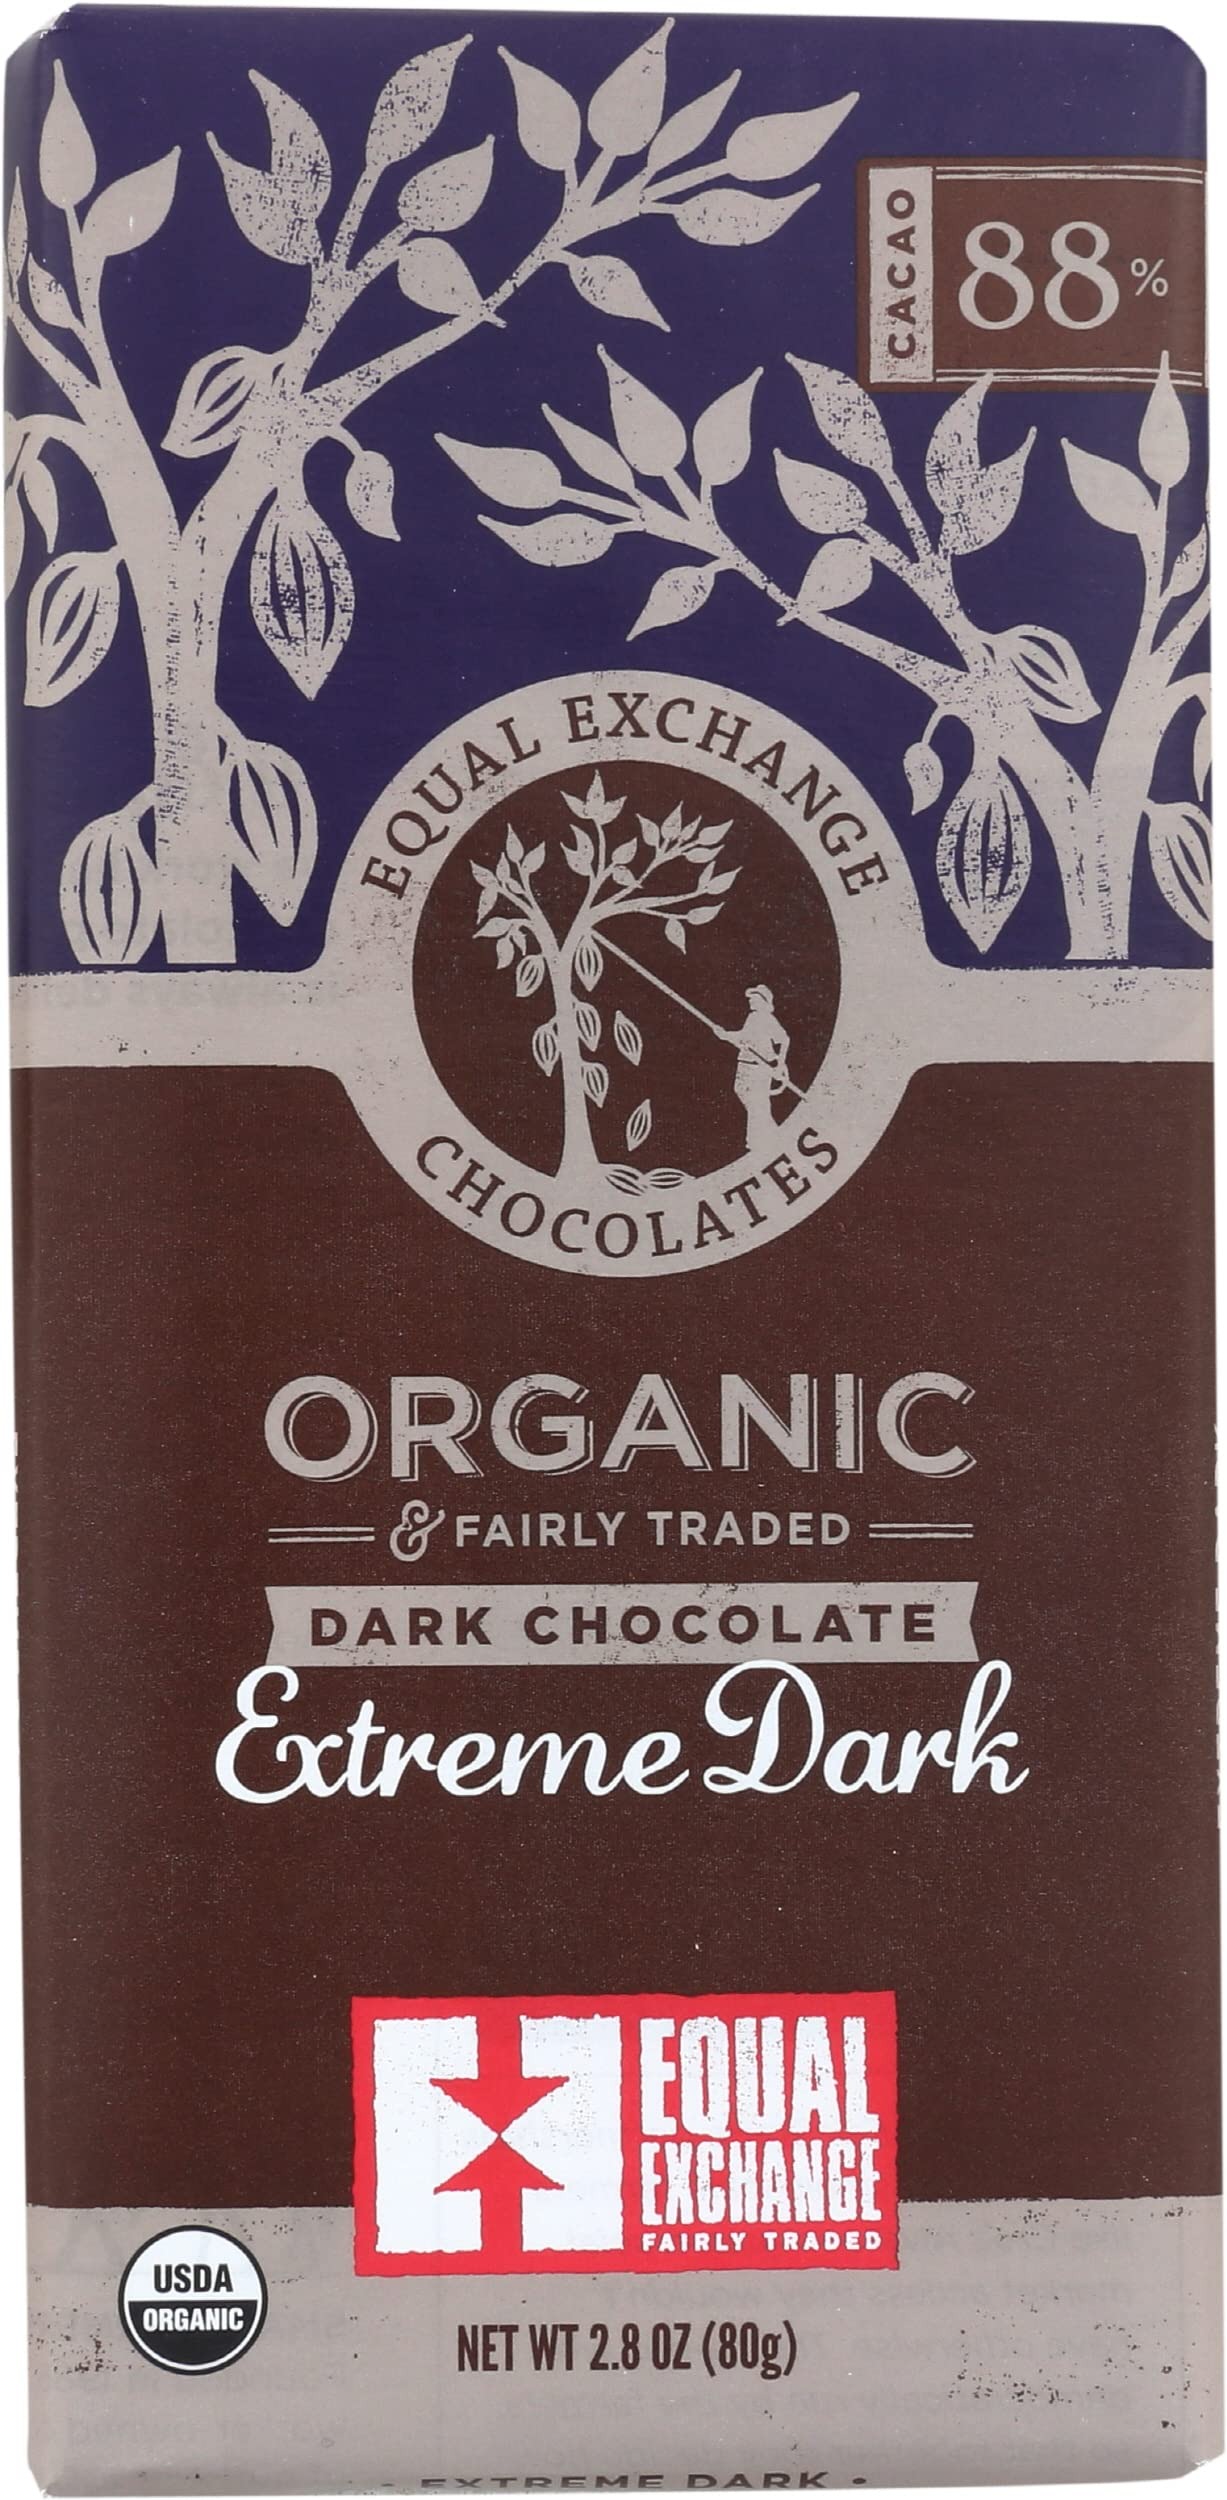
Item Name: Equal Exchange Organic Chocolate Bar, Extreme Dark 2.8 oz Pack of 12
Bullet Point: Equal Exchange Organic Chocolate Bar, Extreme Dark 2.8 oz Pack of 12
Value: 33.6
Unit: Ounce

Price: 67.495